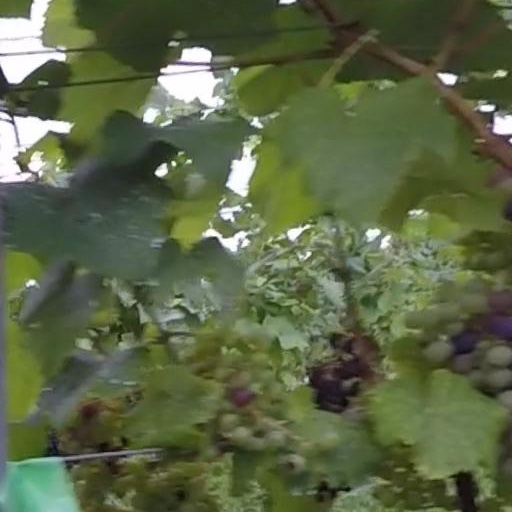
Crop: grape